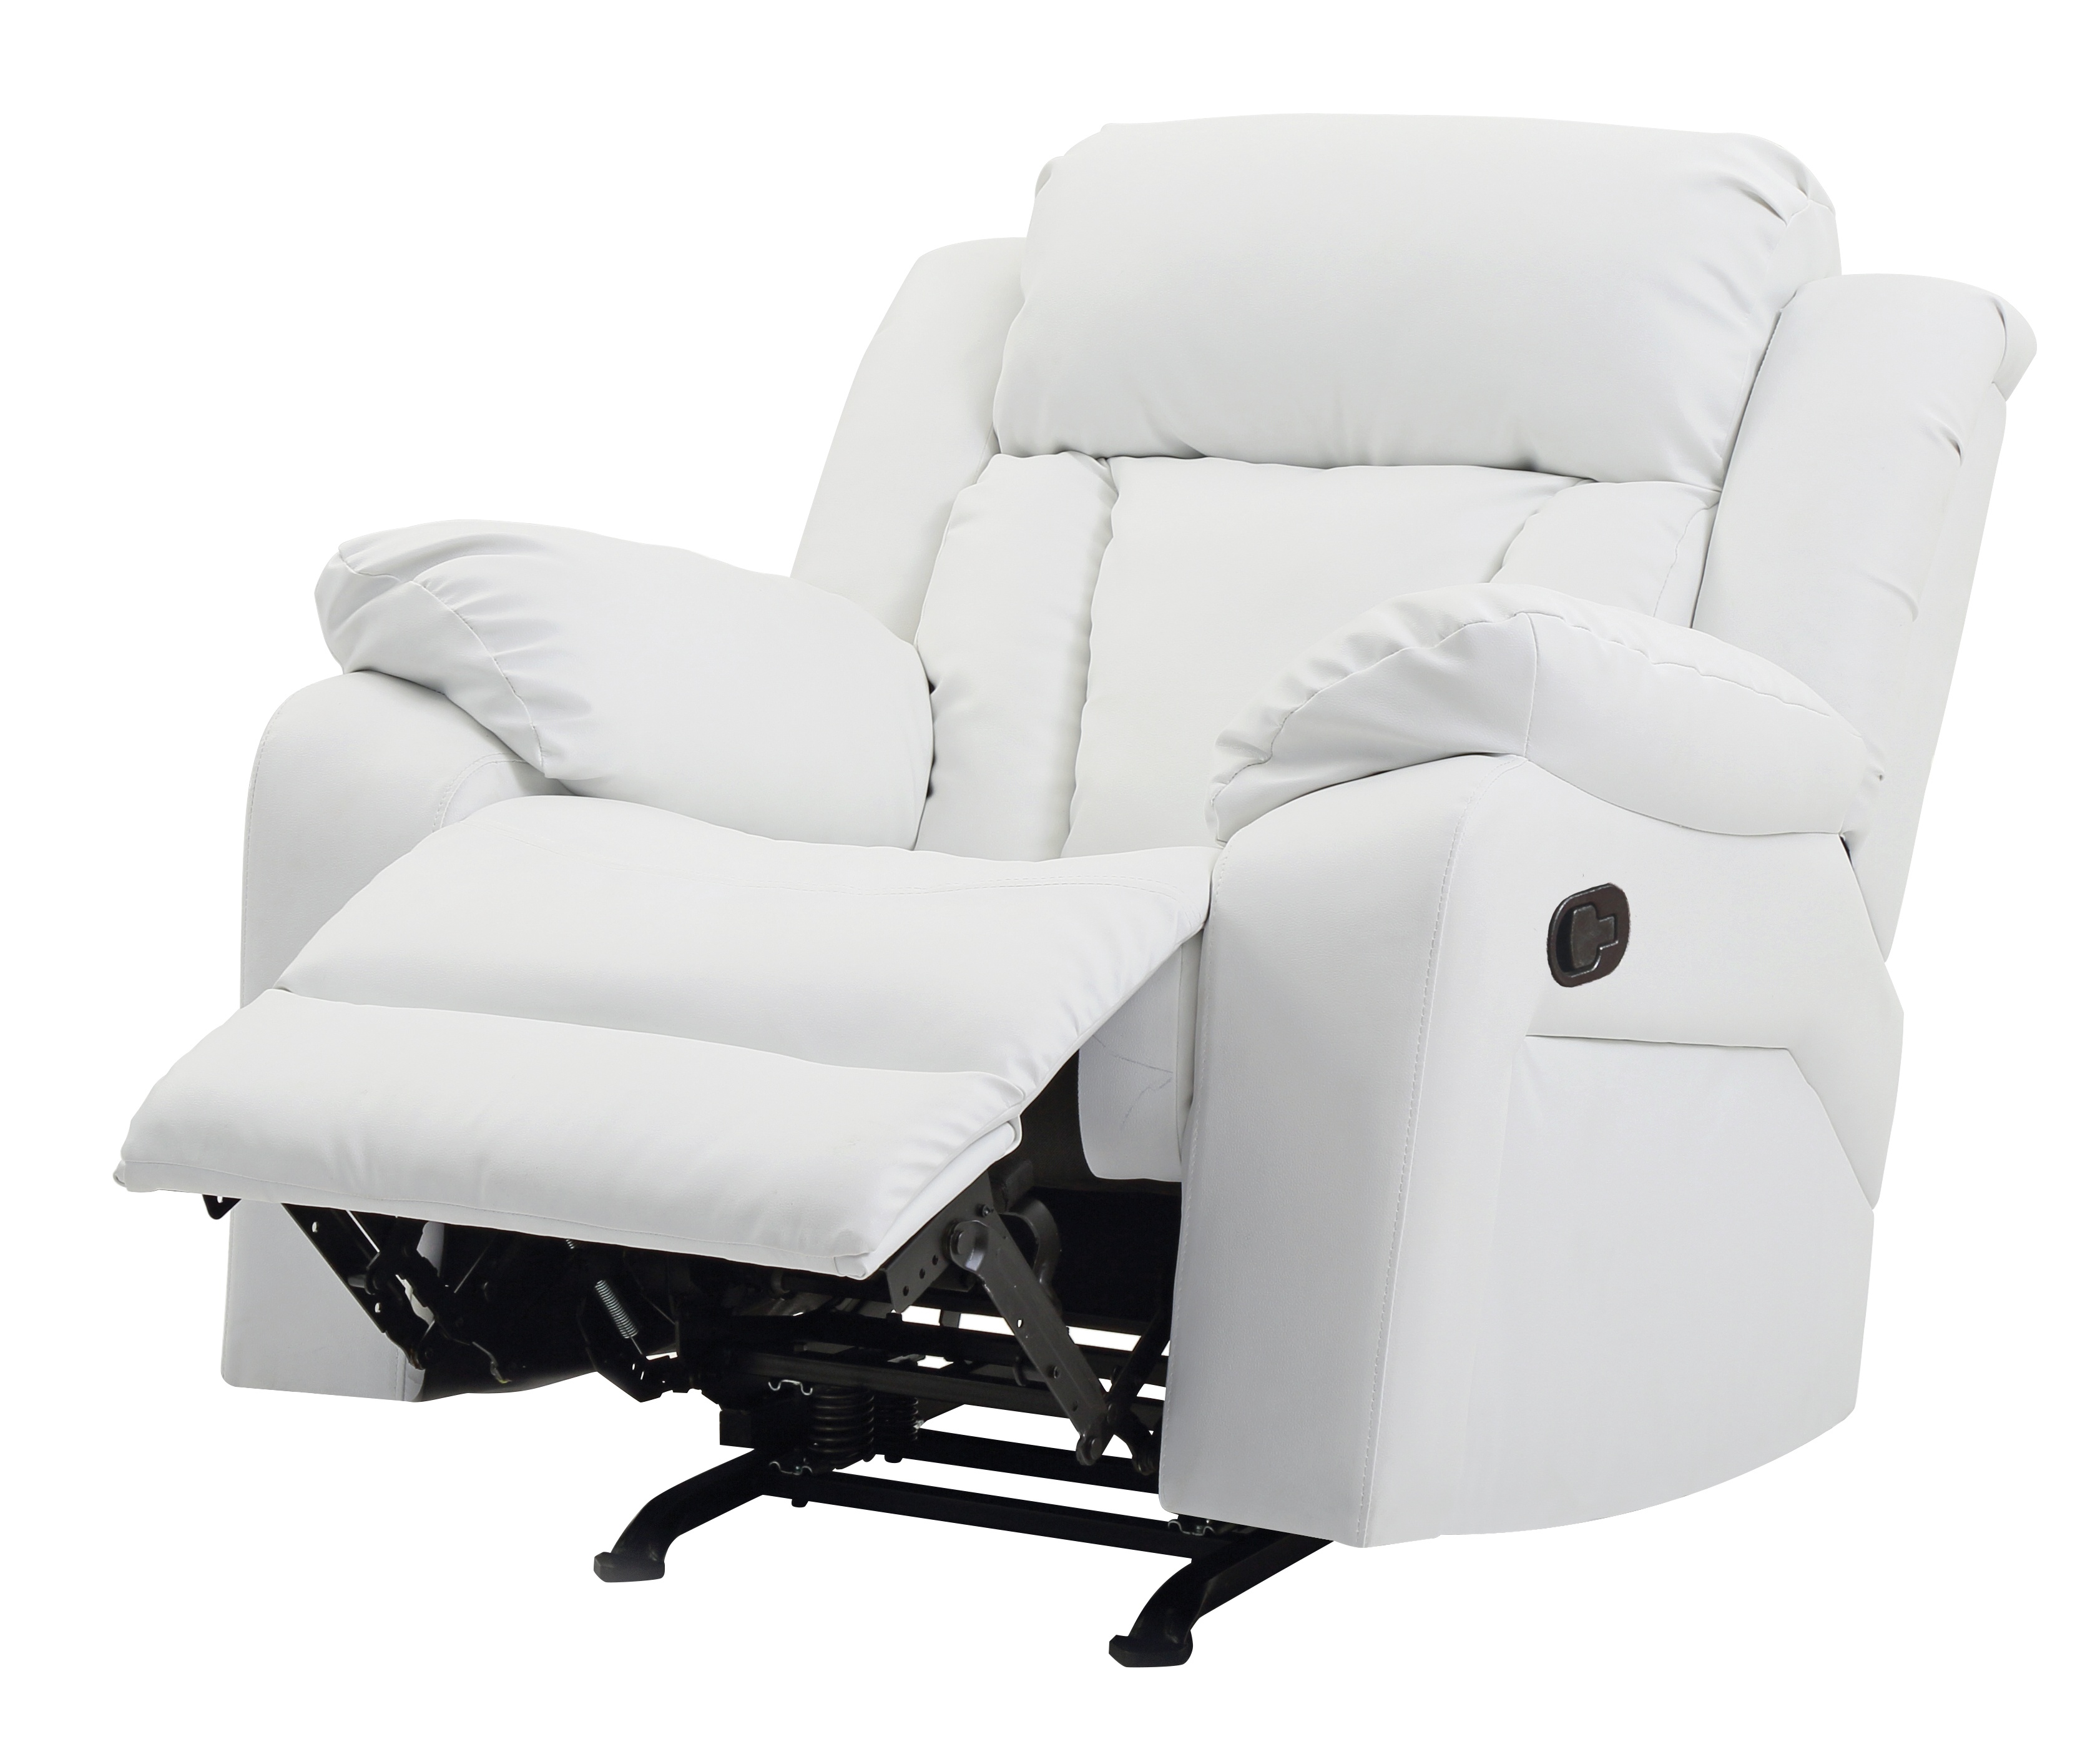
Glory Daria G682-RC Rocker Recliner , White G682-RC
Relax All Day in this Rocker Recliner with Channel Tuft Design Back . Covered in Long Lasting Faux Leather, this Recliner Features Padded Arms, Strong Stitched Seams and an EZ to use Reclining Mechanism that is Activated with an Easy to Pull Handle. Choose From Double Reclining Sofa, Loveseat or Single Recliner
Brand: Glory Furniture
Category: Furniture > Chairs